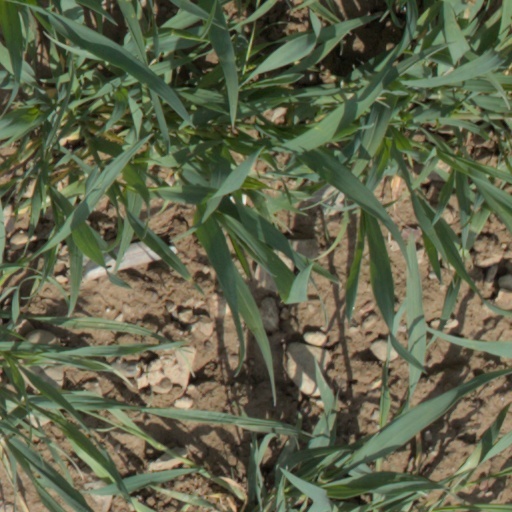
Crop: wheat